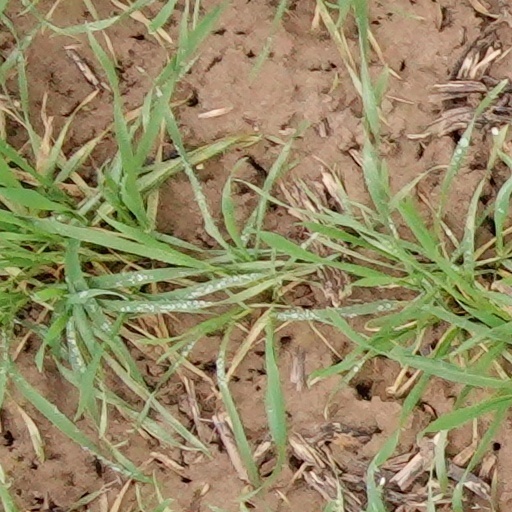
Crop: wheat